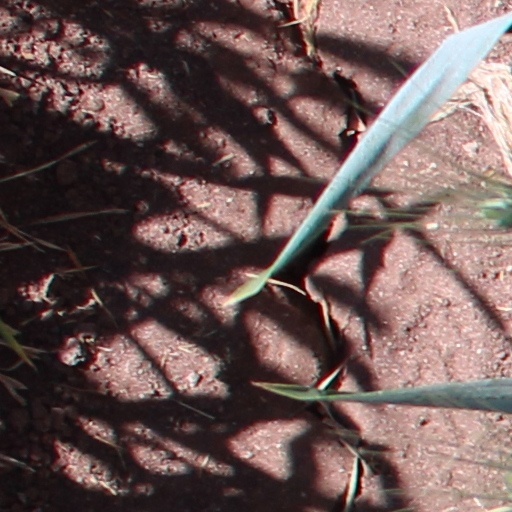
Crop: wheat